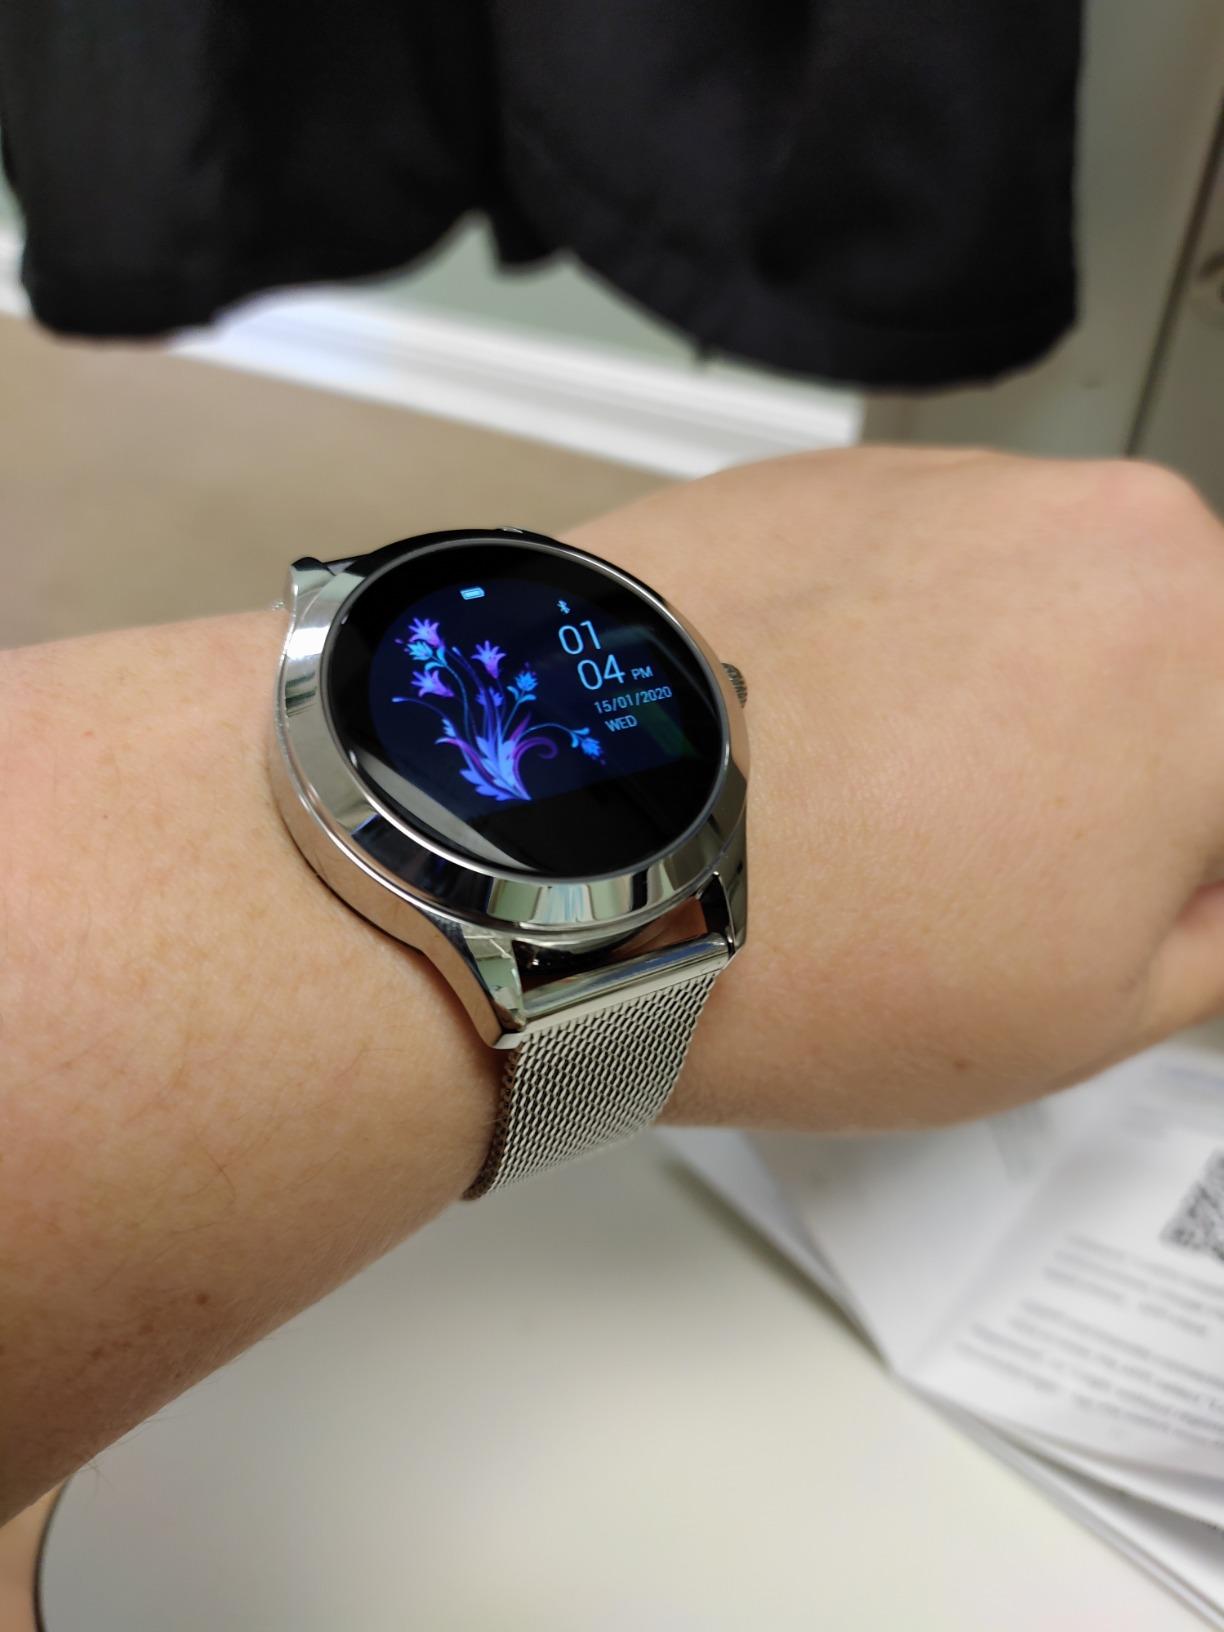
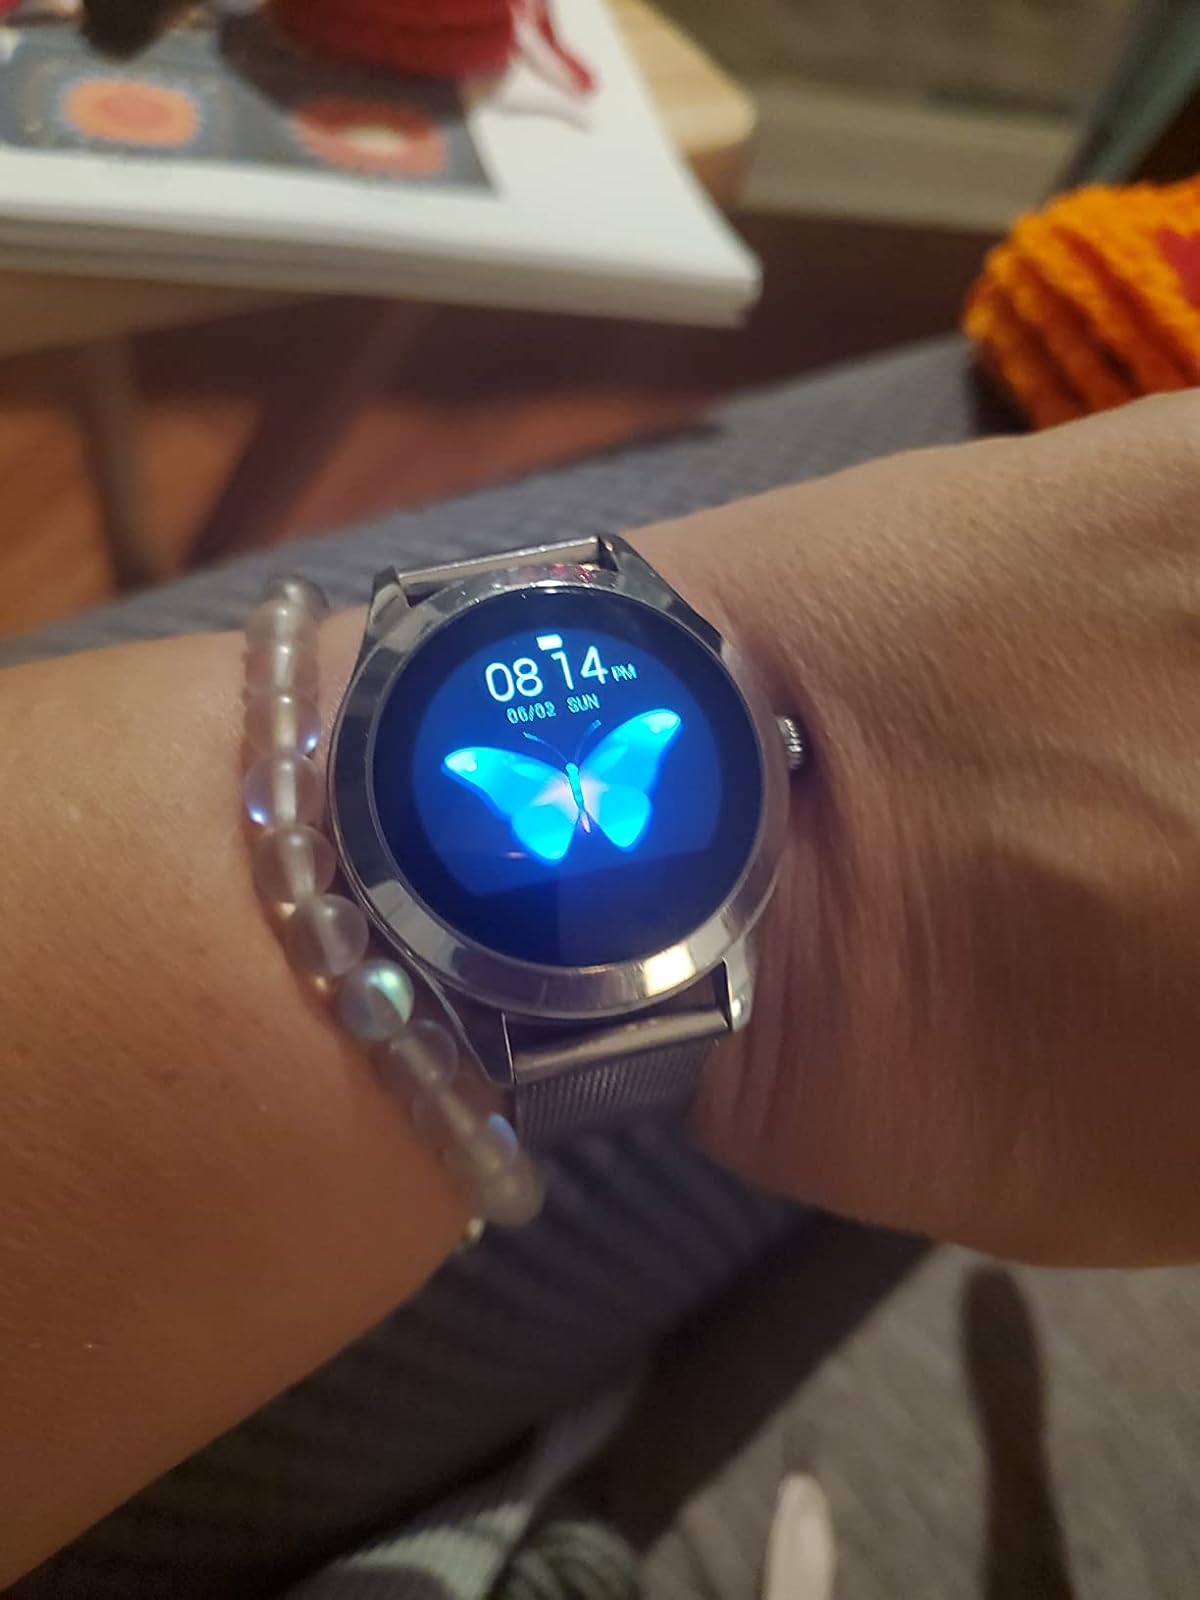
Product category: smartwatch
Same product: yes